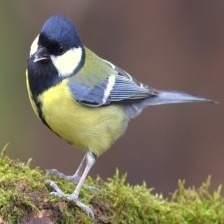
Species: PARUS MAJOR
Scientific name: PARUS MAJOR
ImageNet parent category: chickadee